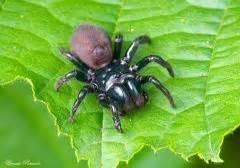
spider